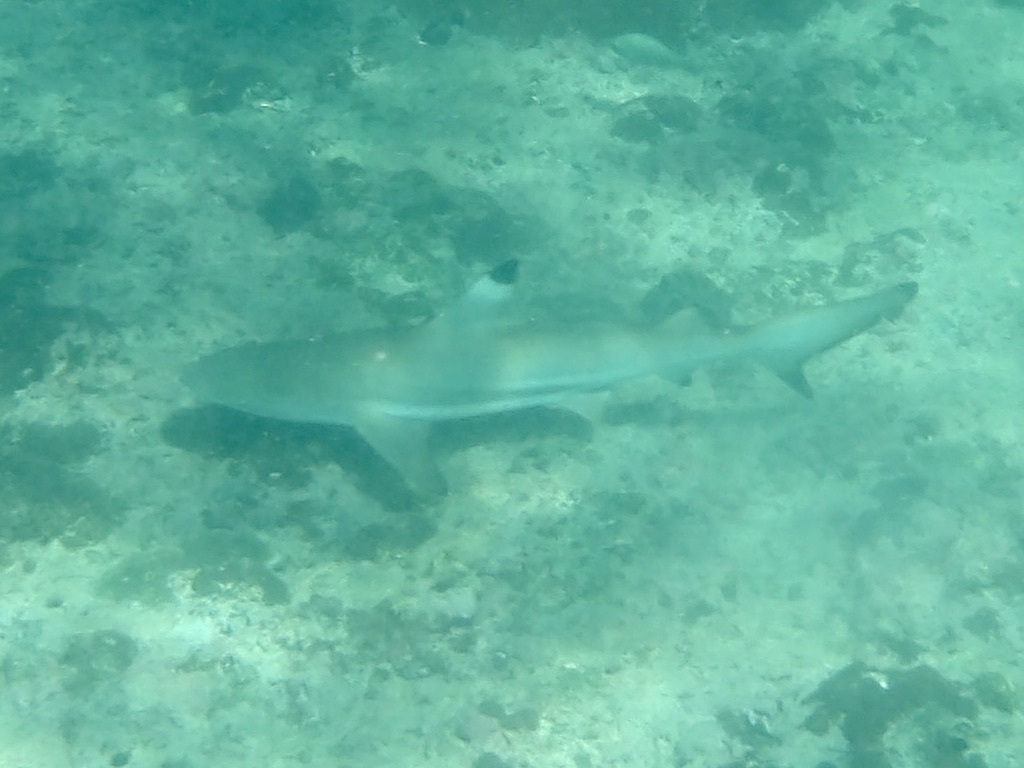
Carcharhinus melanopterus (Blacktip Reef Shark)